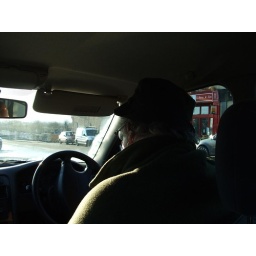
The man in the hat takes the driving seat